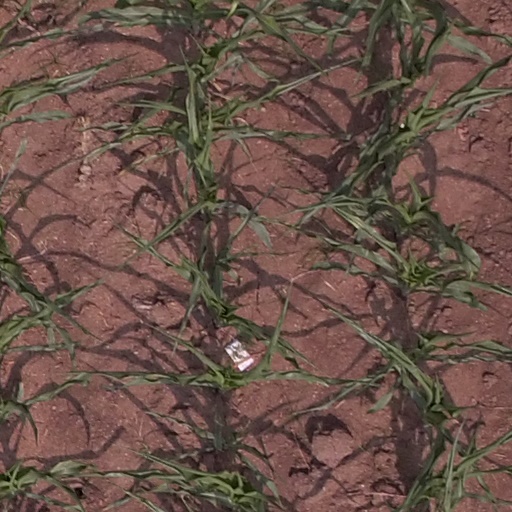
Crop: maize; corn